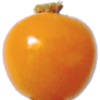
Label: Physalis 1